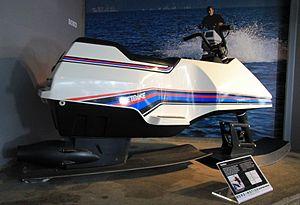
L'Espion qui m'aimait est un film britannique réalisé par Lewis Gilbert et sorti en 1977. C'est le 10ᵉ opus de la série des films de James Bond produite EON Productions. Roger Moore y incarne James Bond pour la troisième fois.